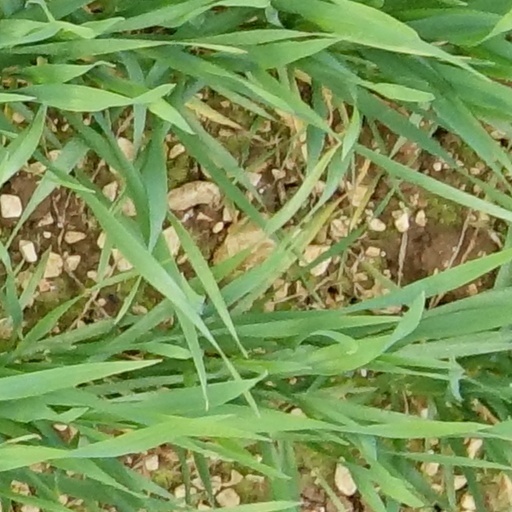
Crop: wheat